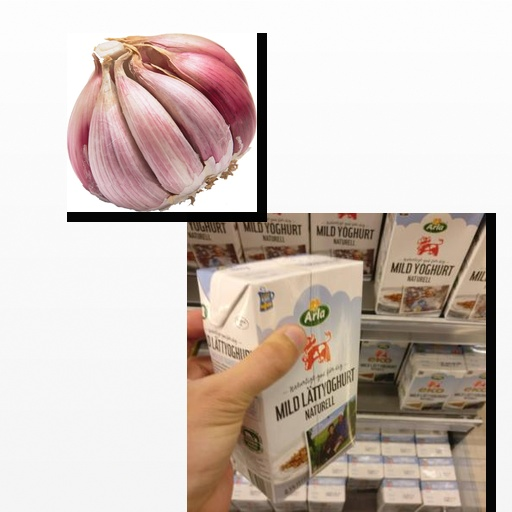
Food items: natural_low_fat_yogurt, garlic